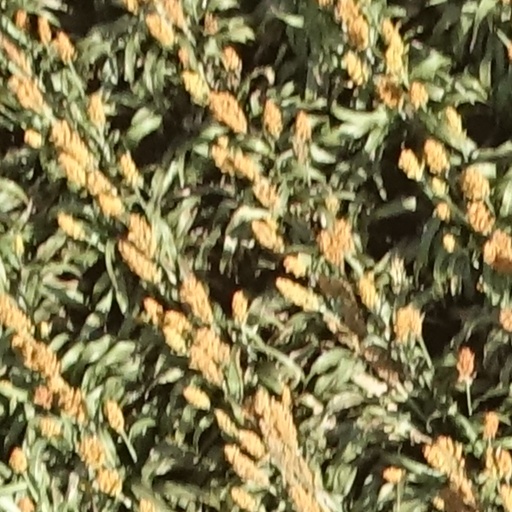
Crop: sorghum